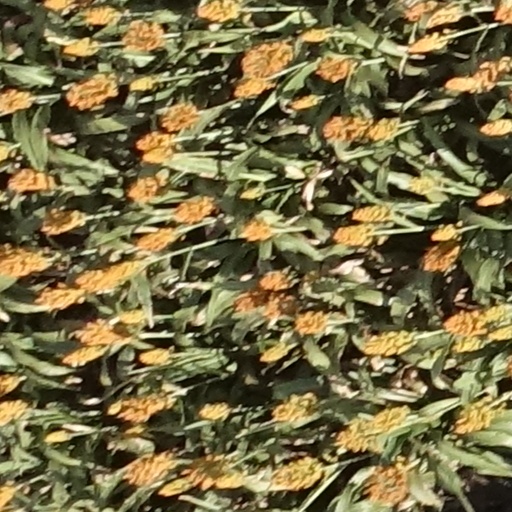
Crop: sorghum